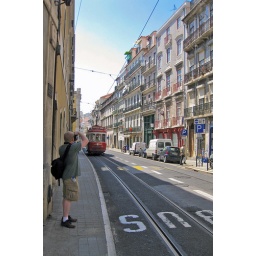
05 - Taking a picture of a street car in Lisbon